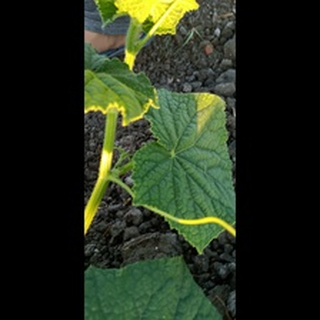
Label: healthy_cucumber